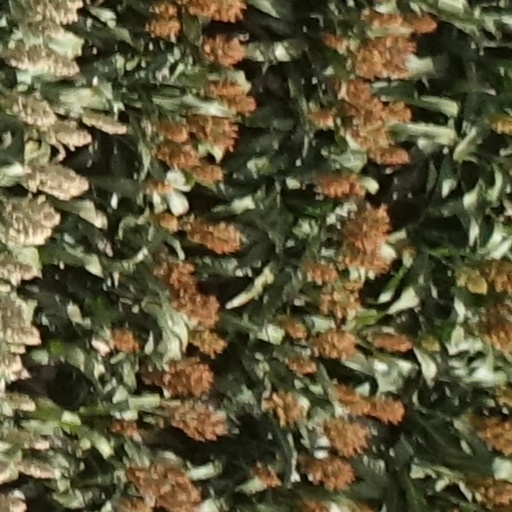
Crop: sorghum